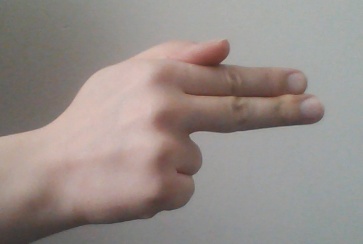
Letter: ghain